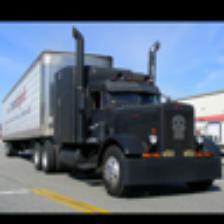
Label: NonHuman